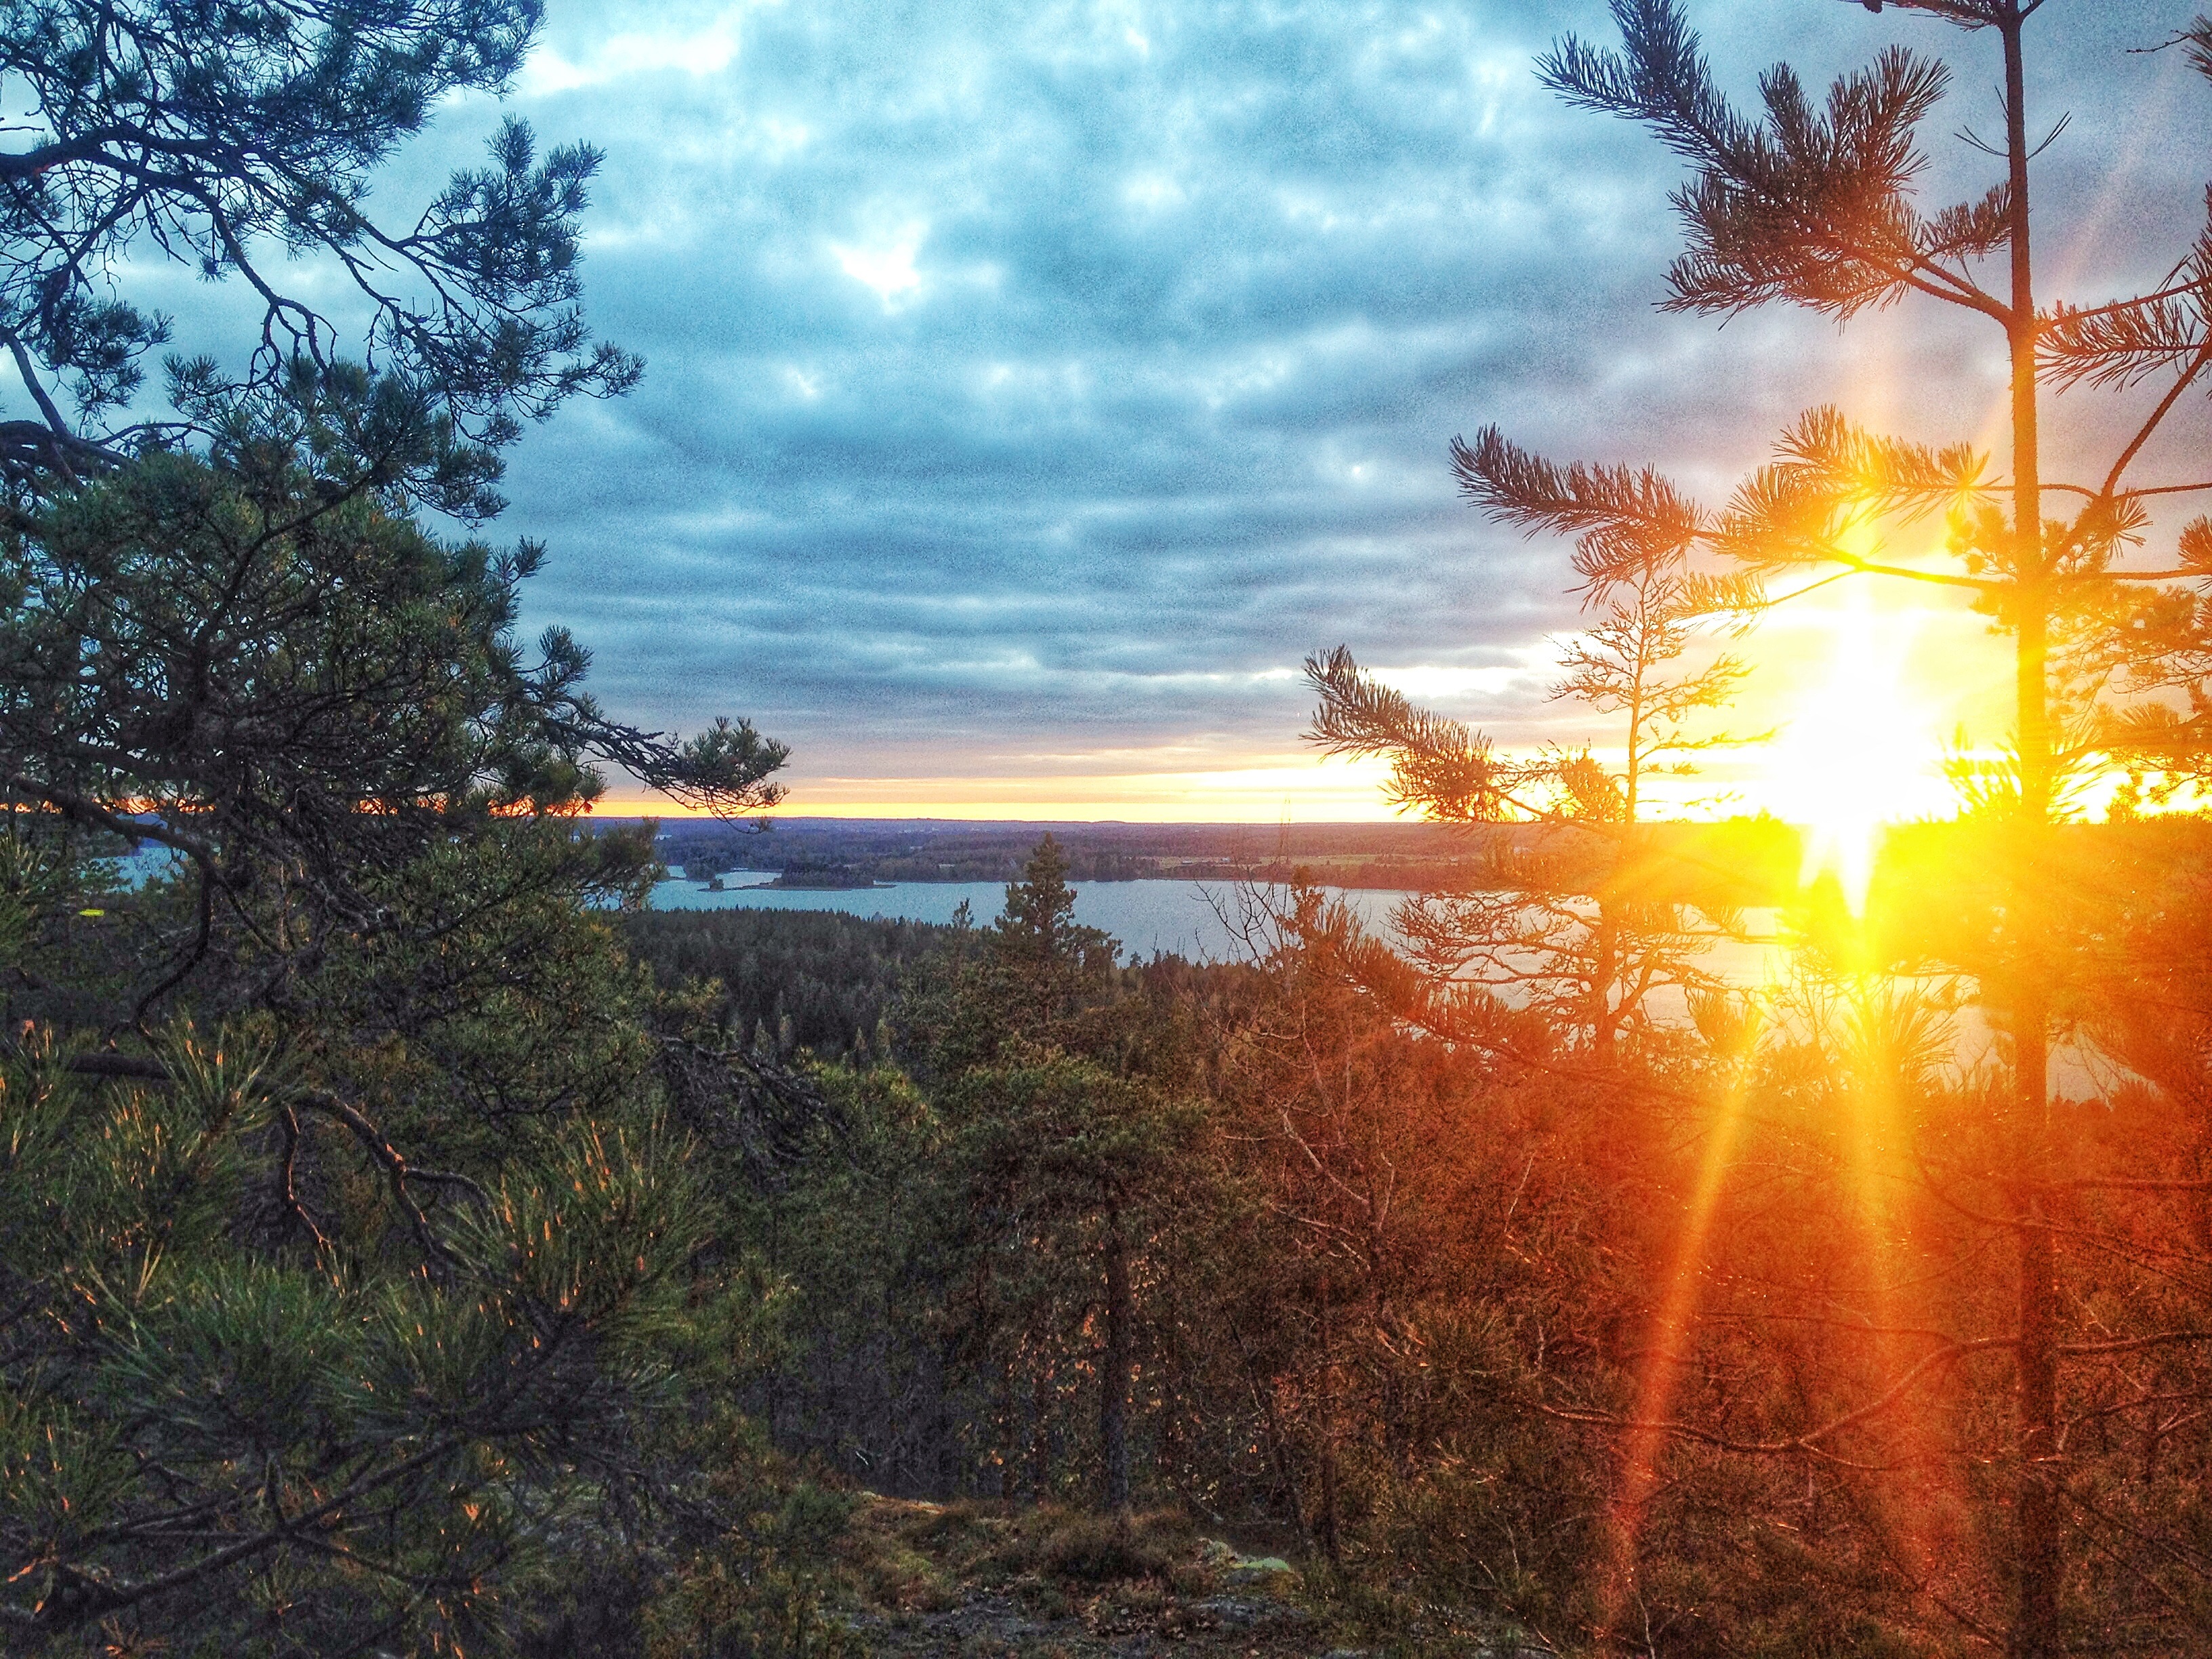
tree, nature, forest, outdoor, horizon, sunshine, sun, sunrise, sunset, sunlight, morning, leaf, hill, lake, dawn, dusk, pine, evening, reflection, autumn, scenery, season, fir tree, rocks, nature landscape, beautiful landscape, outdoor lighting, light rays, sunset background, atmospheric phenomenon, woody plant